John Osborne (writer)

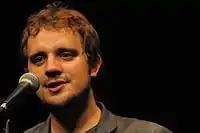
Osborne in 2009

John Osborne (born 15 December 1981) is an English writer. He co-created the Sky 1 comedy drama "After Hours". He is based in Norwich, United Kingdom and studied at the University of East Anglia.